United States Capitol

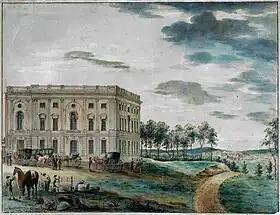
An 1800 portrait of the Capitol by William Russell Birch

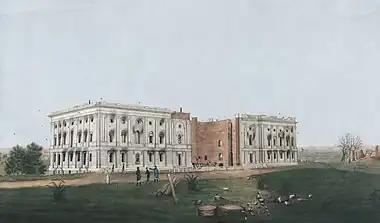
An 1814 portrait by George Munger of the U.S. Capitol after the burning of Washington by the British Army during the War of 1812

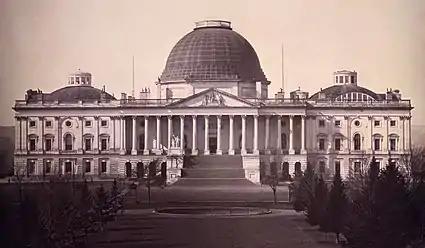
Daguerreotype of the east side of the Capitol in 1846, by John Plumbe, showing Bulfinch's dome

The Senate (north) wing was completed in 1800. The Senate and House shared quarters in the north wing until a temporary wooden pavilion was erected on the future site of the House wing which served for a few years for the Representatives to meet in, until the House of Representatives (south) wing was finally completed in 1811, with a covered wooden temporary walkway connecting the two wings with the Congressional chambers where the future center section with rotunda and dome would eventually be. However, the House of Representatives moved early into their House wing in 1807. Though the Senate wing building was incomplete, the Capitol held its first session of the U.S. Congress with both chambers in session on November 17, 1800. The National Legislature was moved to Washington prematurely, at the urging of President John Adams, in hopes of securing enough Southern votes in the Electoral College to be re-elected for a second term as president.